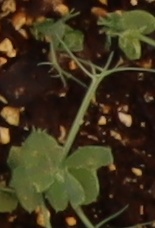
Label: Field Pea